Joaquín Cuadra

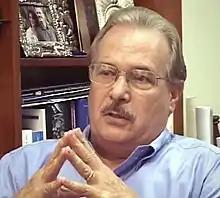
Cuadra in 2005

Joaquín Cuadra Lacayo (born April 11, 1951 in Managua) a scion of Nicaragua's elite, joined the rebel Sandinista National Liberation Front (FSLN) in late 1972. After their victory in 1979, he became army chief of staff.